Avenue St Andrew's United Reformed Church

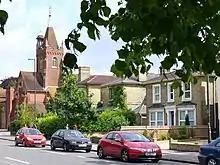
The brick spire and red brick tower are a prominent Southampton landmark

Avenue St. Andrew's is a United Reformed Church in Southampton, England. The church building is listed Grade II on the National Heritage List for England.